John Quincy Adams

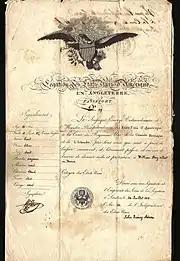
1815 US passport issued by John Quincy Adams at London

After resigning from the Senate, Adams was ostracized by Massachusetts Federalist leaders, but he declined Democratic-Republican entreaties to seek office. In 1809, he argued before the Supreme Court of the United States in "Fletcher v. Peck", and the Supreme Court ultimately agreed with Adams's argument that the Constitution's Contract Clause prevented the state of Georgia from invalidating a land sale to out-of-state companies. Later that year, President James Madison appointed Adams as the first United States Minister to Russia in 1809. Though Adams had only recently broken with the Federalist Party, his support of Jefferson's foreign policy had earned him goodwill with the Madison Administration. Adams was well-qualified for the role after his experiences in Europe generally and Russia specifically.